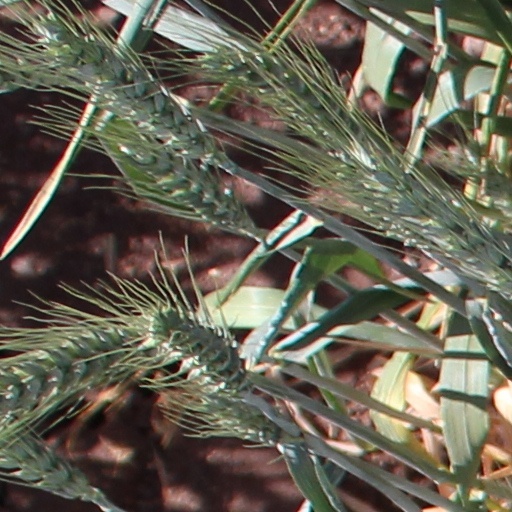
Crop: wheat